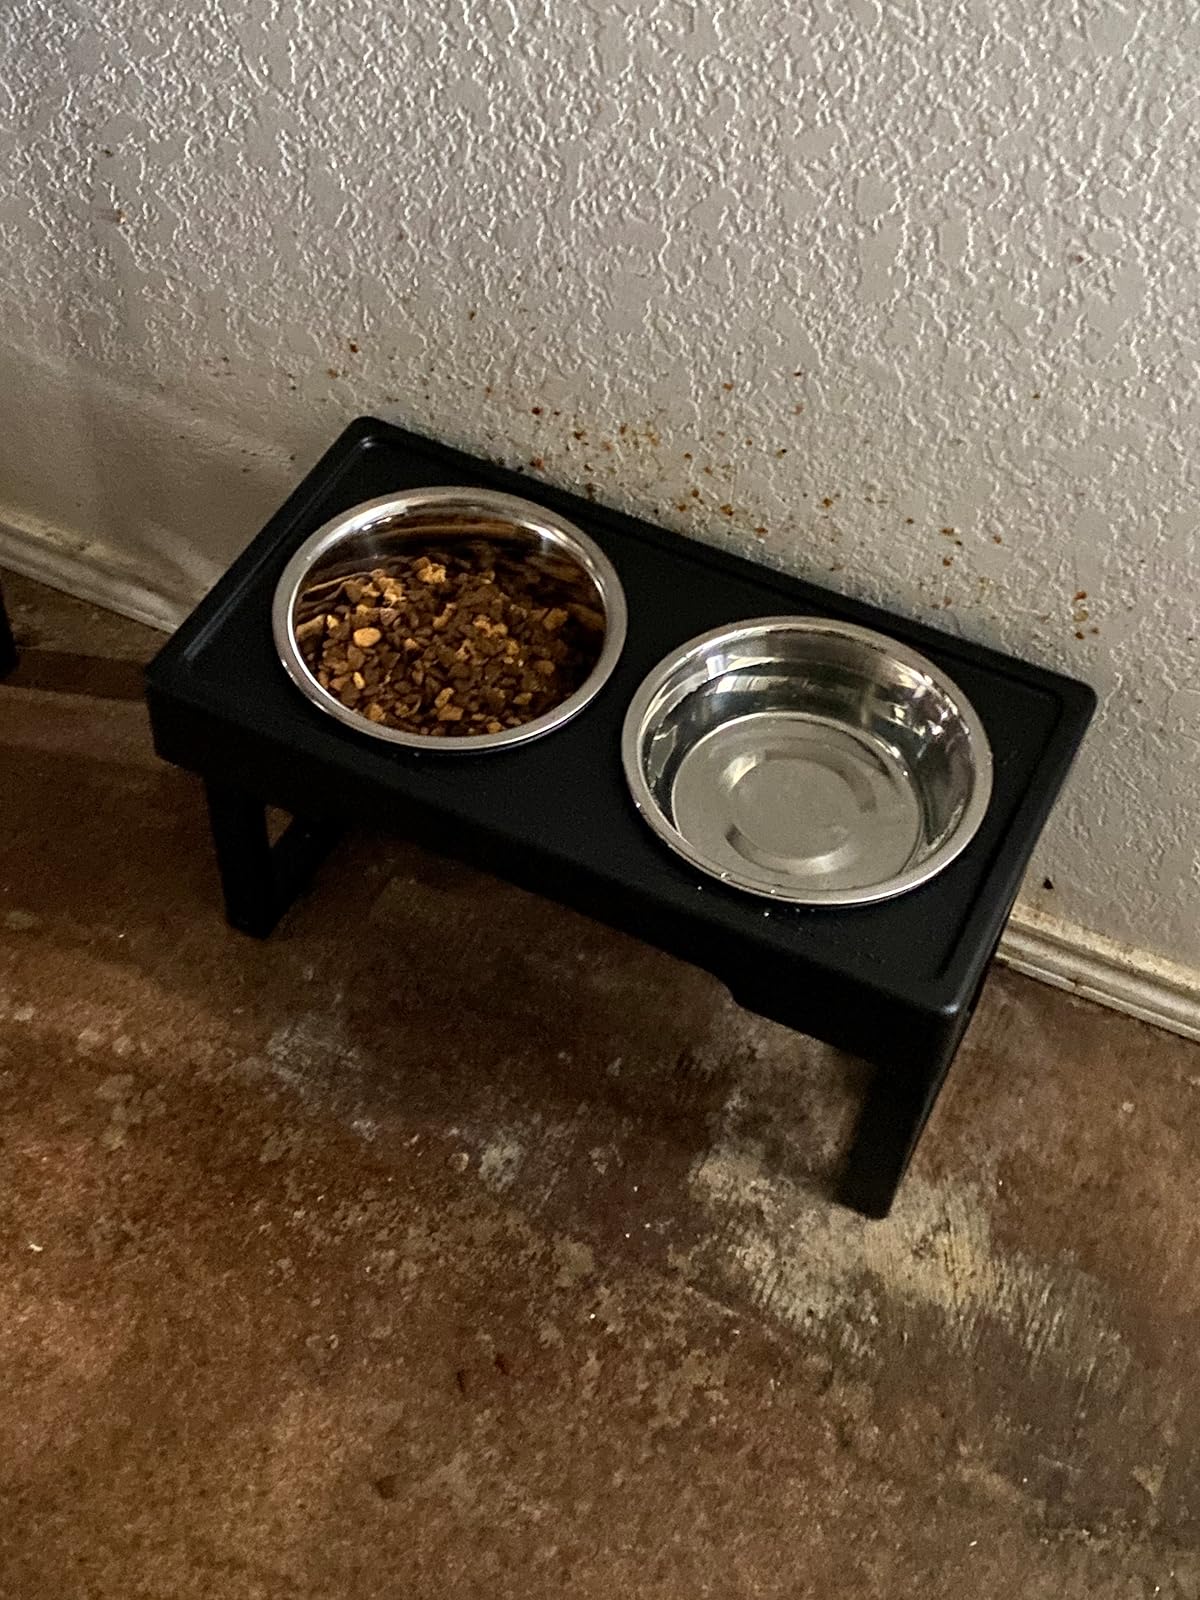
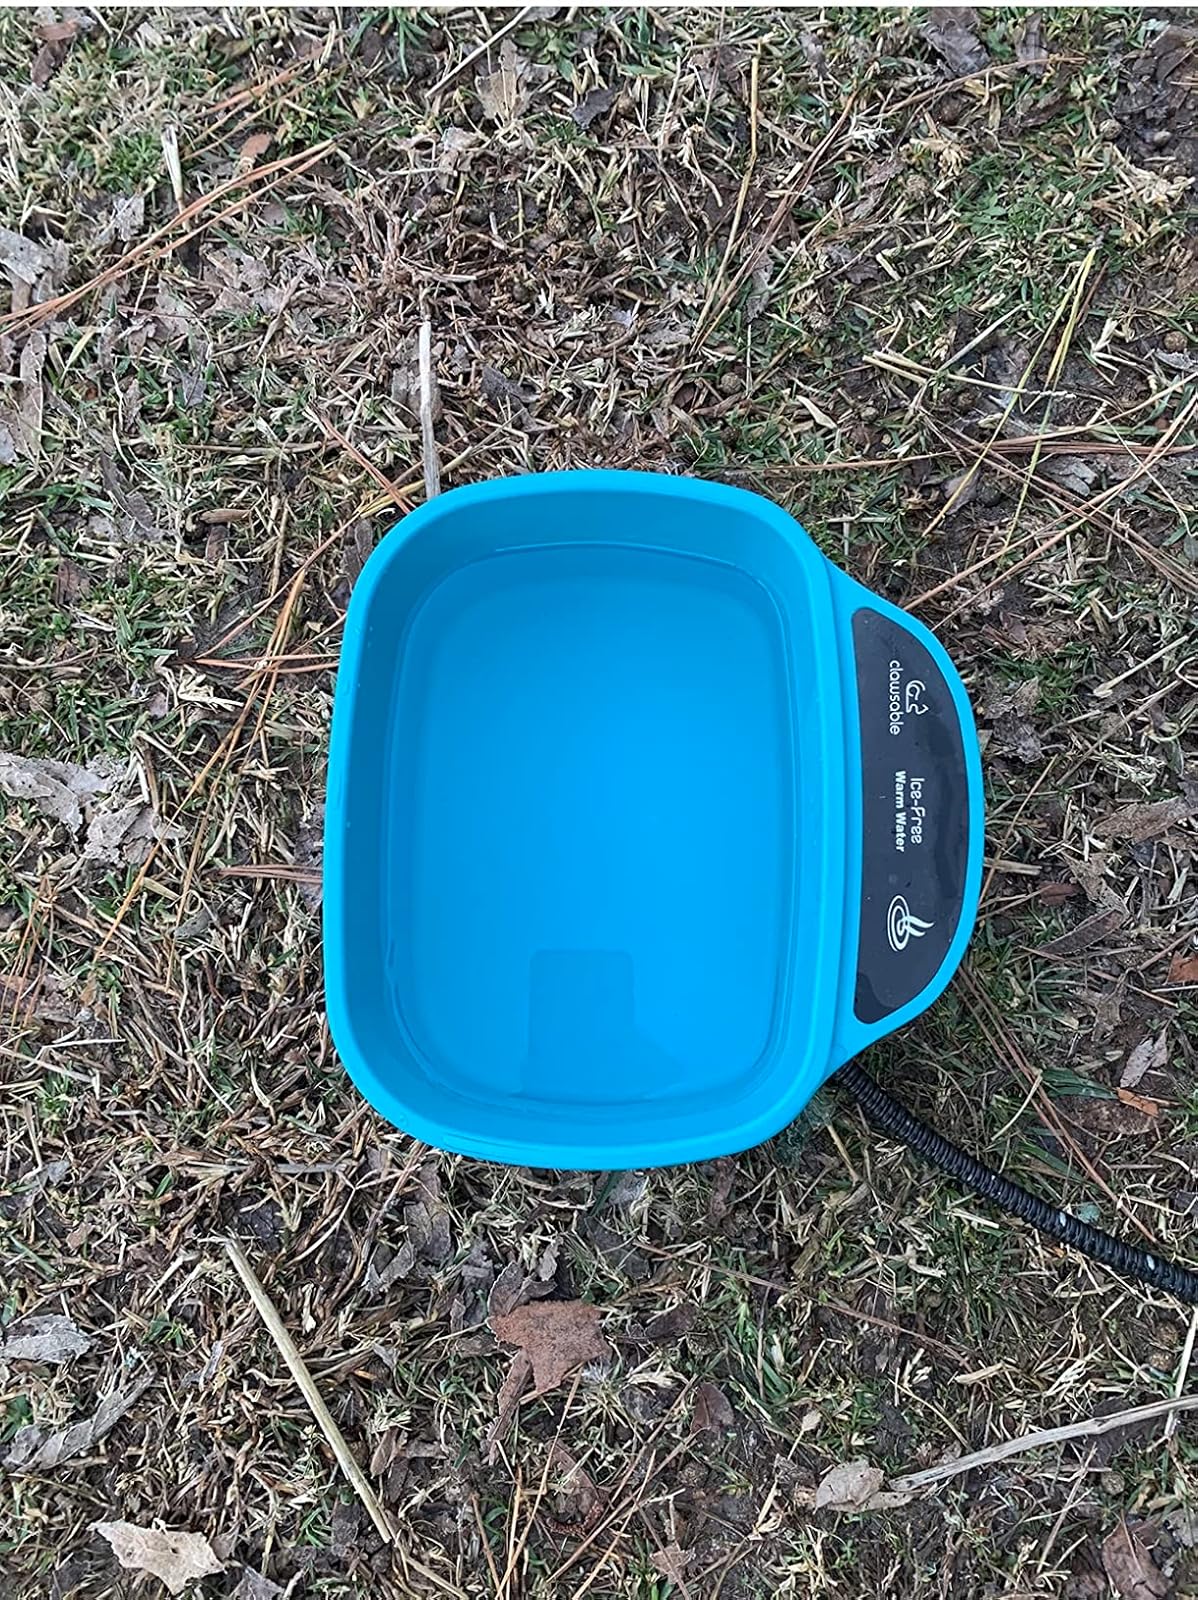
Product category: items_bowl
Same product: no